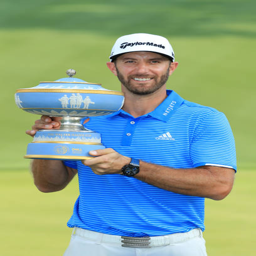
celebrity poses with the trophy .